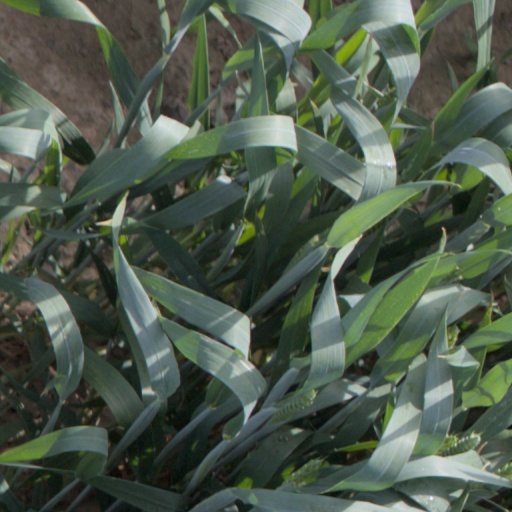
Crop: wheat